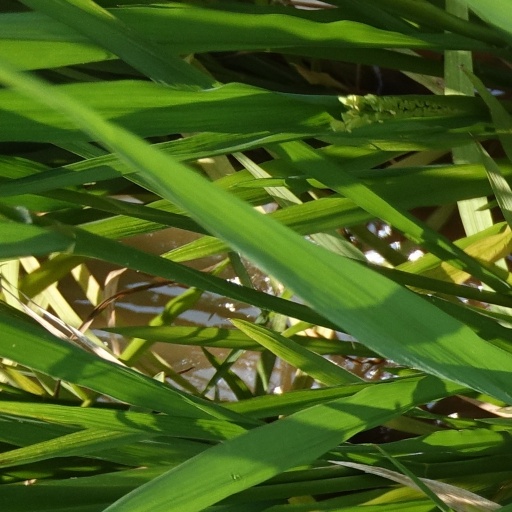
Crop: rice